John Heisman

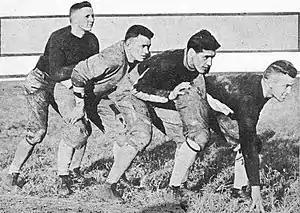
The 1917 Georgia Tech backfield

Heisman's running up the score against his outmanned opponent was motivated by revenge against Cumberland's baseball team, for running up the score against Georgia Tech 22–0 with a team primarily composed of professional Nashville Vols players, and against the sportswriters who he felt were too focused on numbers, such as those who picked Vanderbilt as champion the previous season.